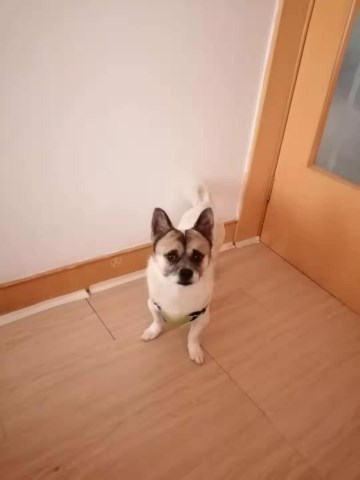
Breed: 3336-n000121-chinese_rural_dog